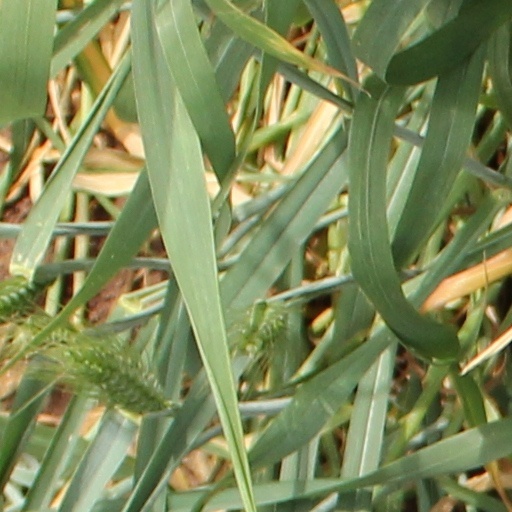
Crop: wheat